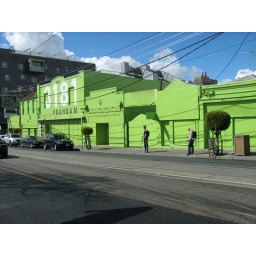
It's green - a building in Commercial Road, Prahran, inner suberb of Melbourne